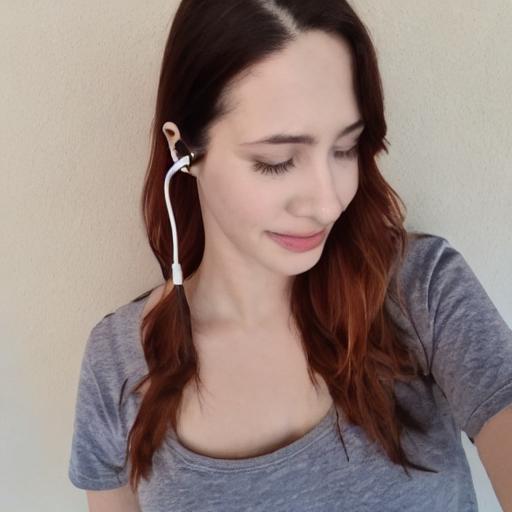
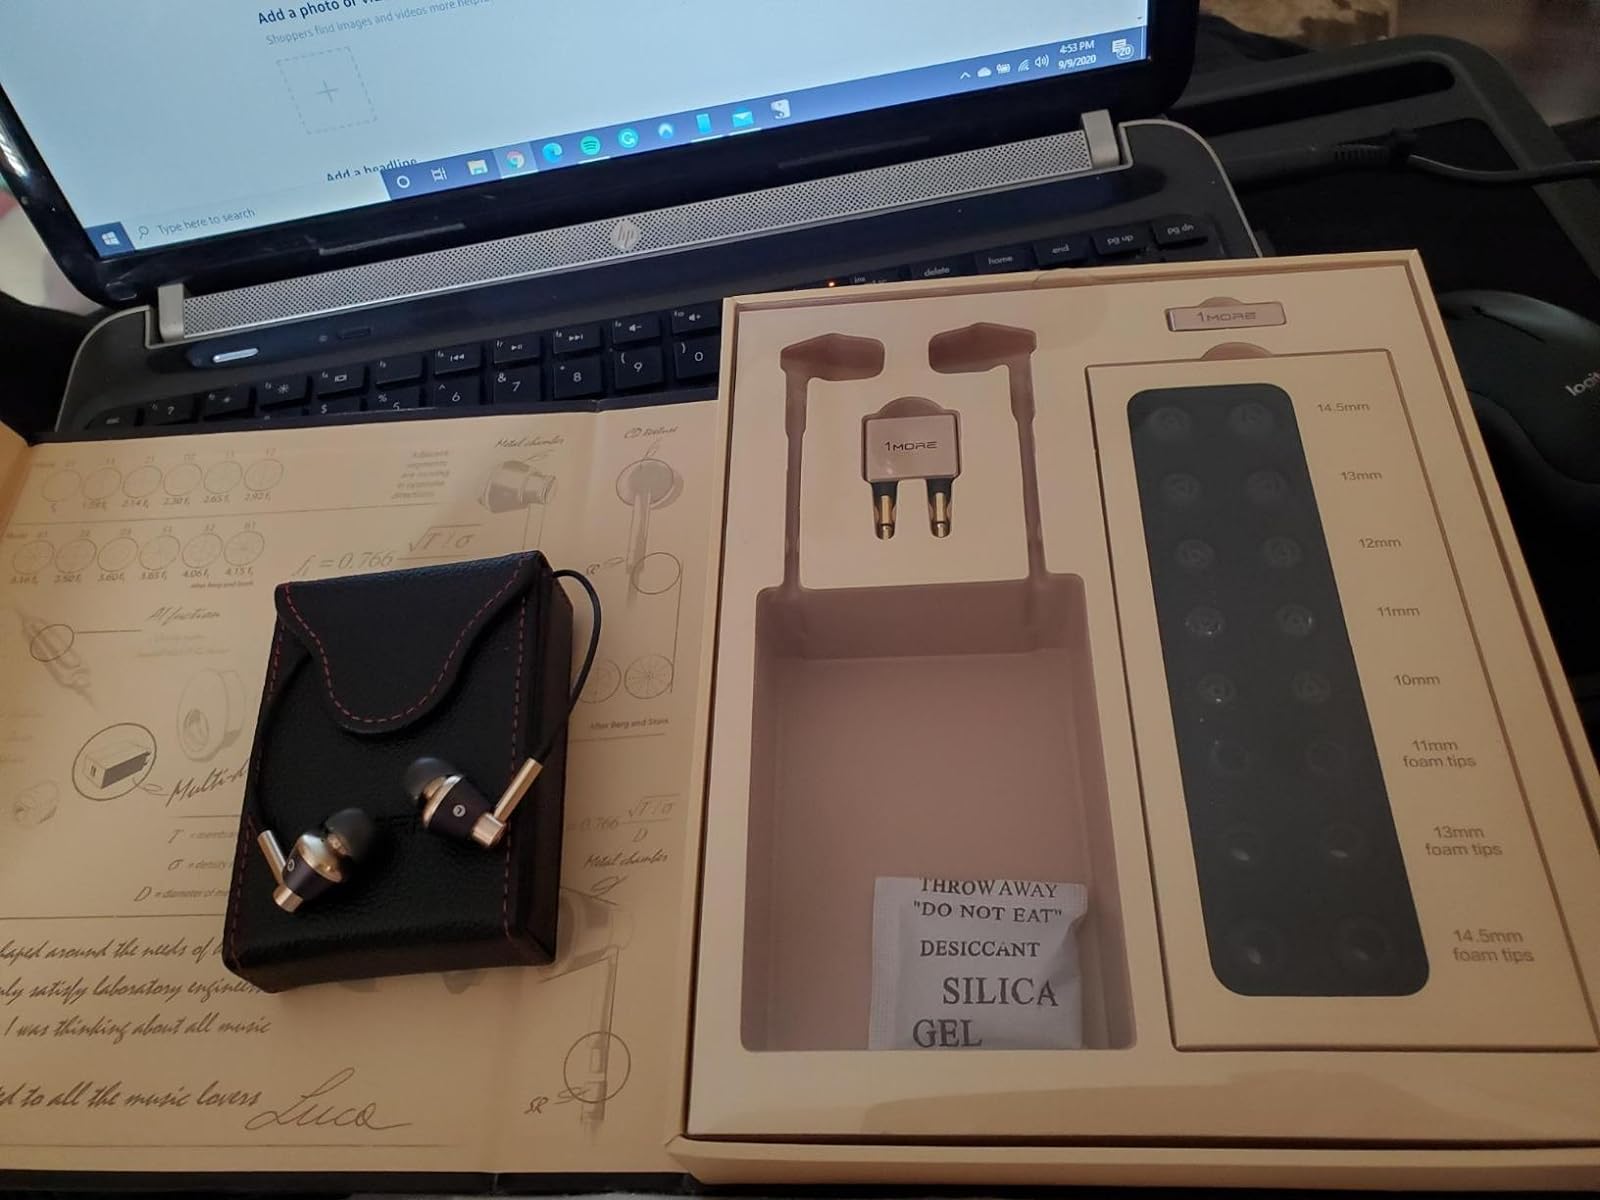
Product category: headphones
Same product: no